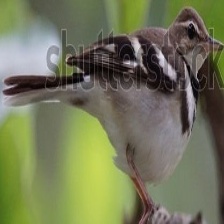
Species: FOREST WAGTAIL
Scientific name: DENDRONANTHUS INDICUS